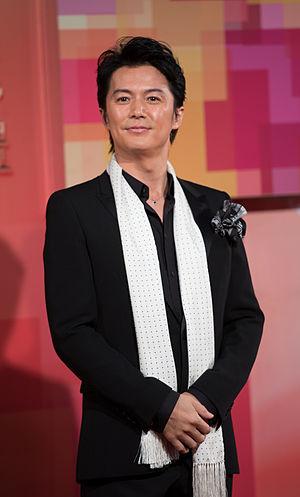
Masaharu Fukuyama est un chanteur, acteur et photographe japonais originaire de Nagasaki.